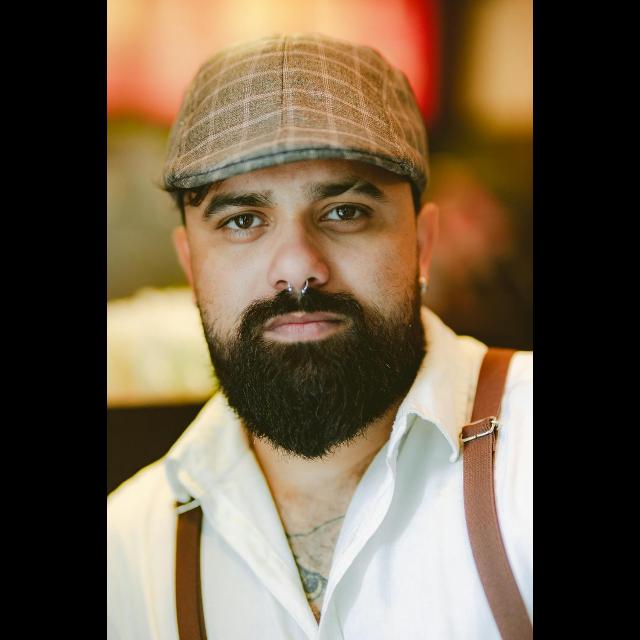
Portrait style: Real Portrait